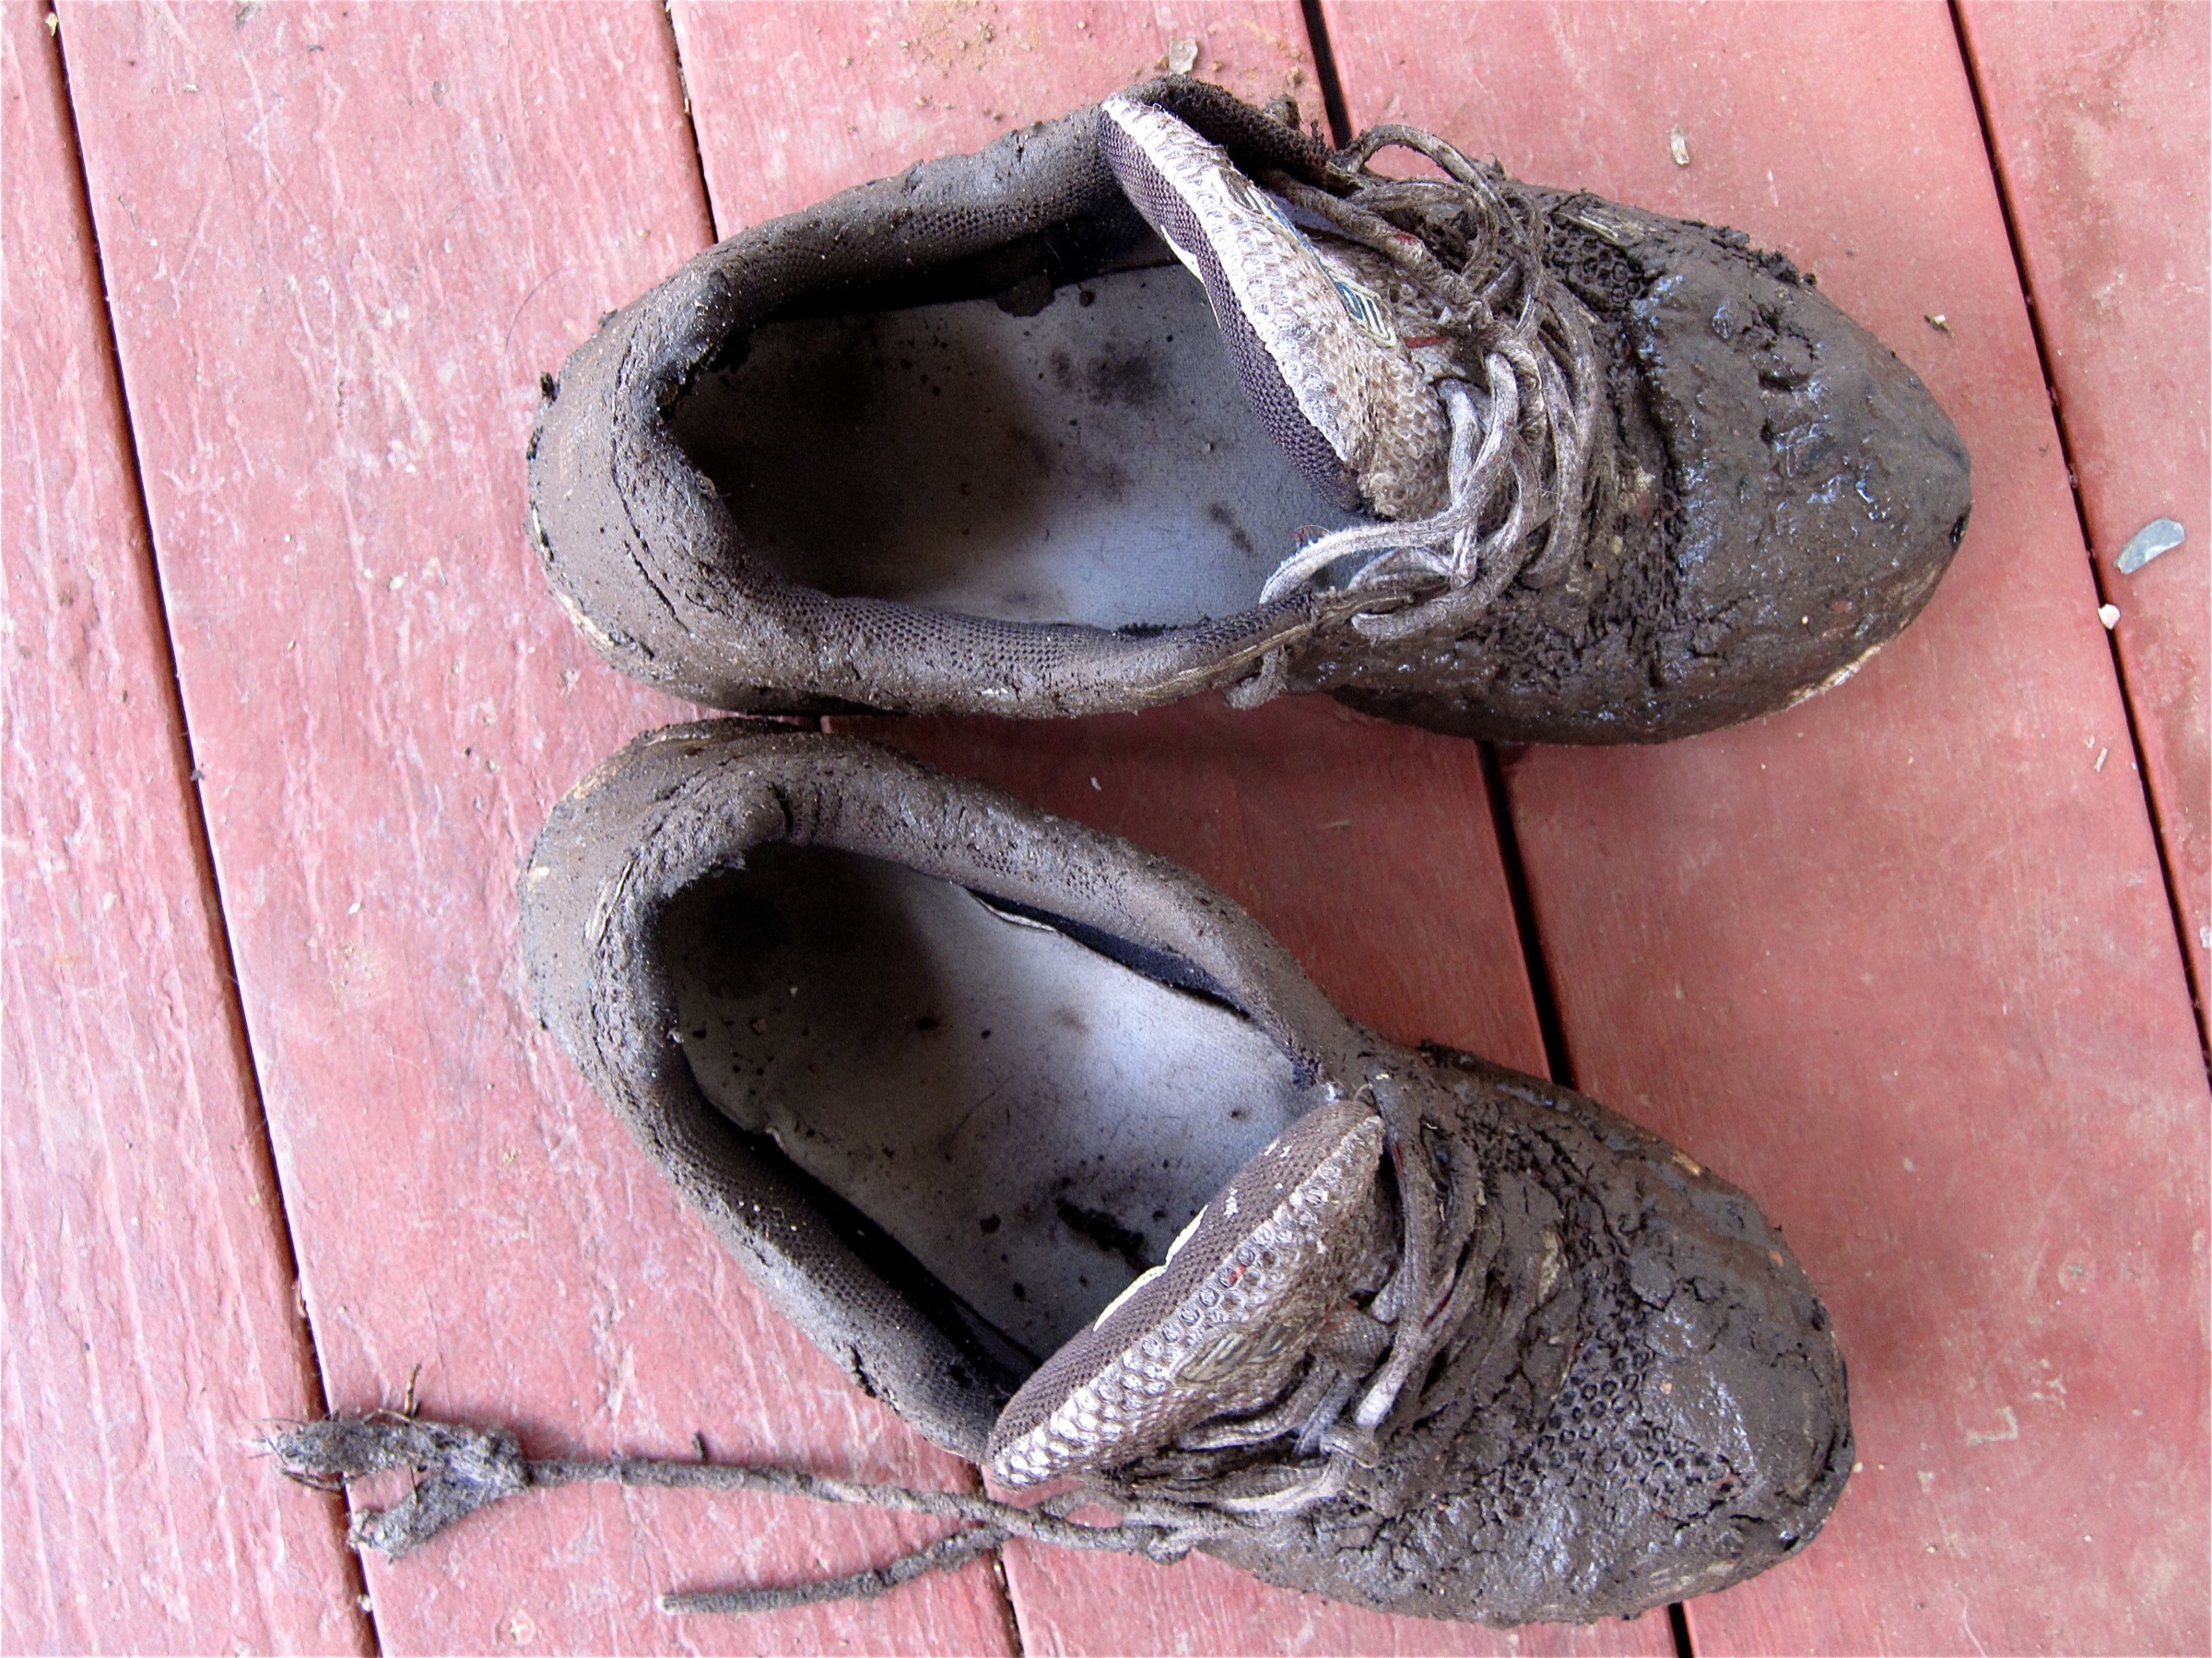
shoe, garden, sculpture, footwear, 2009365